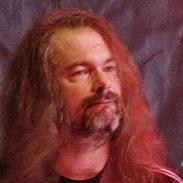
Age: 42